Saturnino Herrán

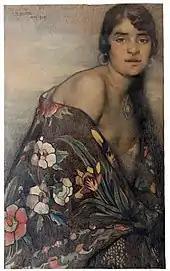
"La Criolla del Mantón" at the Aguascalientes Museum

On top of being a professor, Herrán was an activist for modern art, a muralist, book illustrator, draughtsman, and stained glass colorist. While his work had influence from Mexico, Spain, and Catalan it did not fully break away from the traditional European style he was trained to paint in. Herrán, being of mixed descent himself, recognized the multitude of races Mexico embodied, and painted people in natural habitats, capturing their strength, dignity, and inherent beauty. This realization was a part of a movement called 'indigenismo'-a movement that called for social elevation, for a developed personal identity that is inextricably linked to a plethora of Latin races. His generation marked him as one of the painters that "embodied the nations soul".